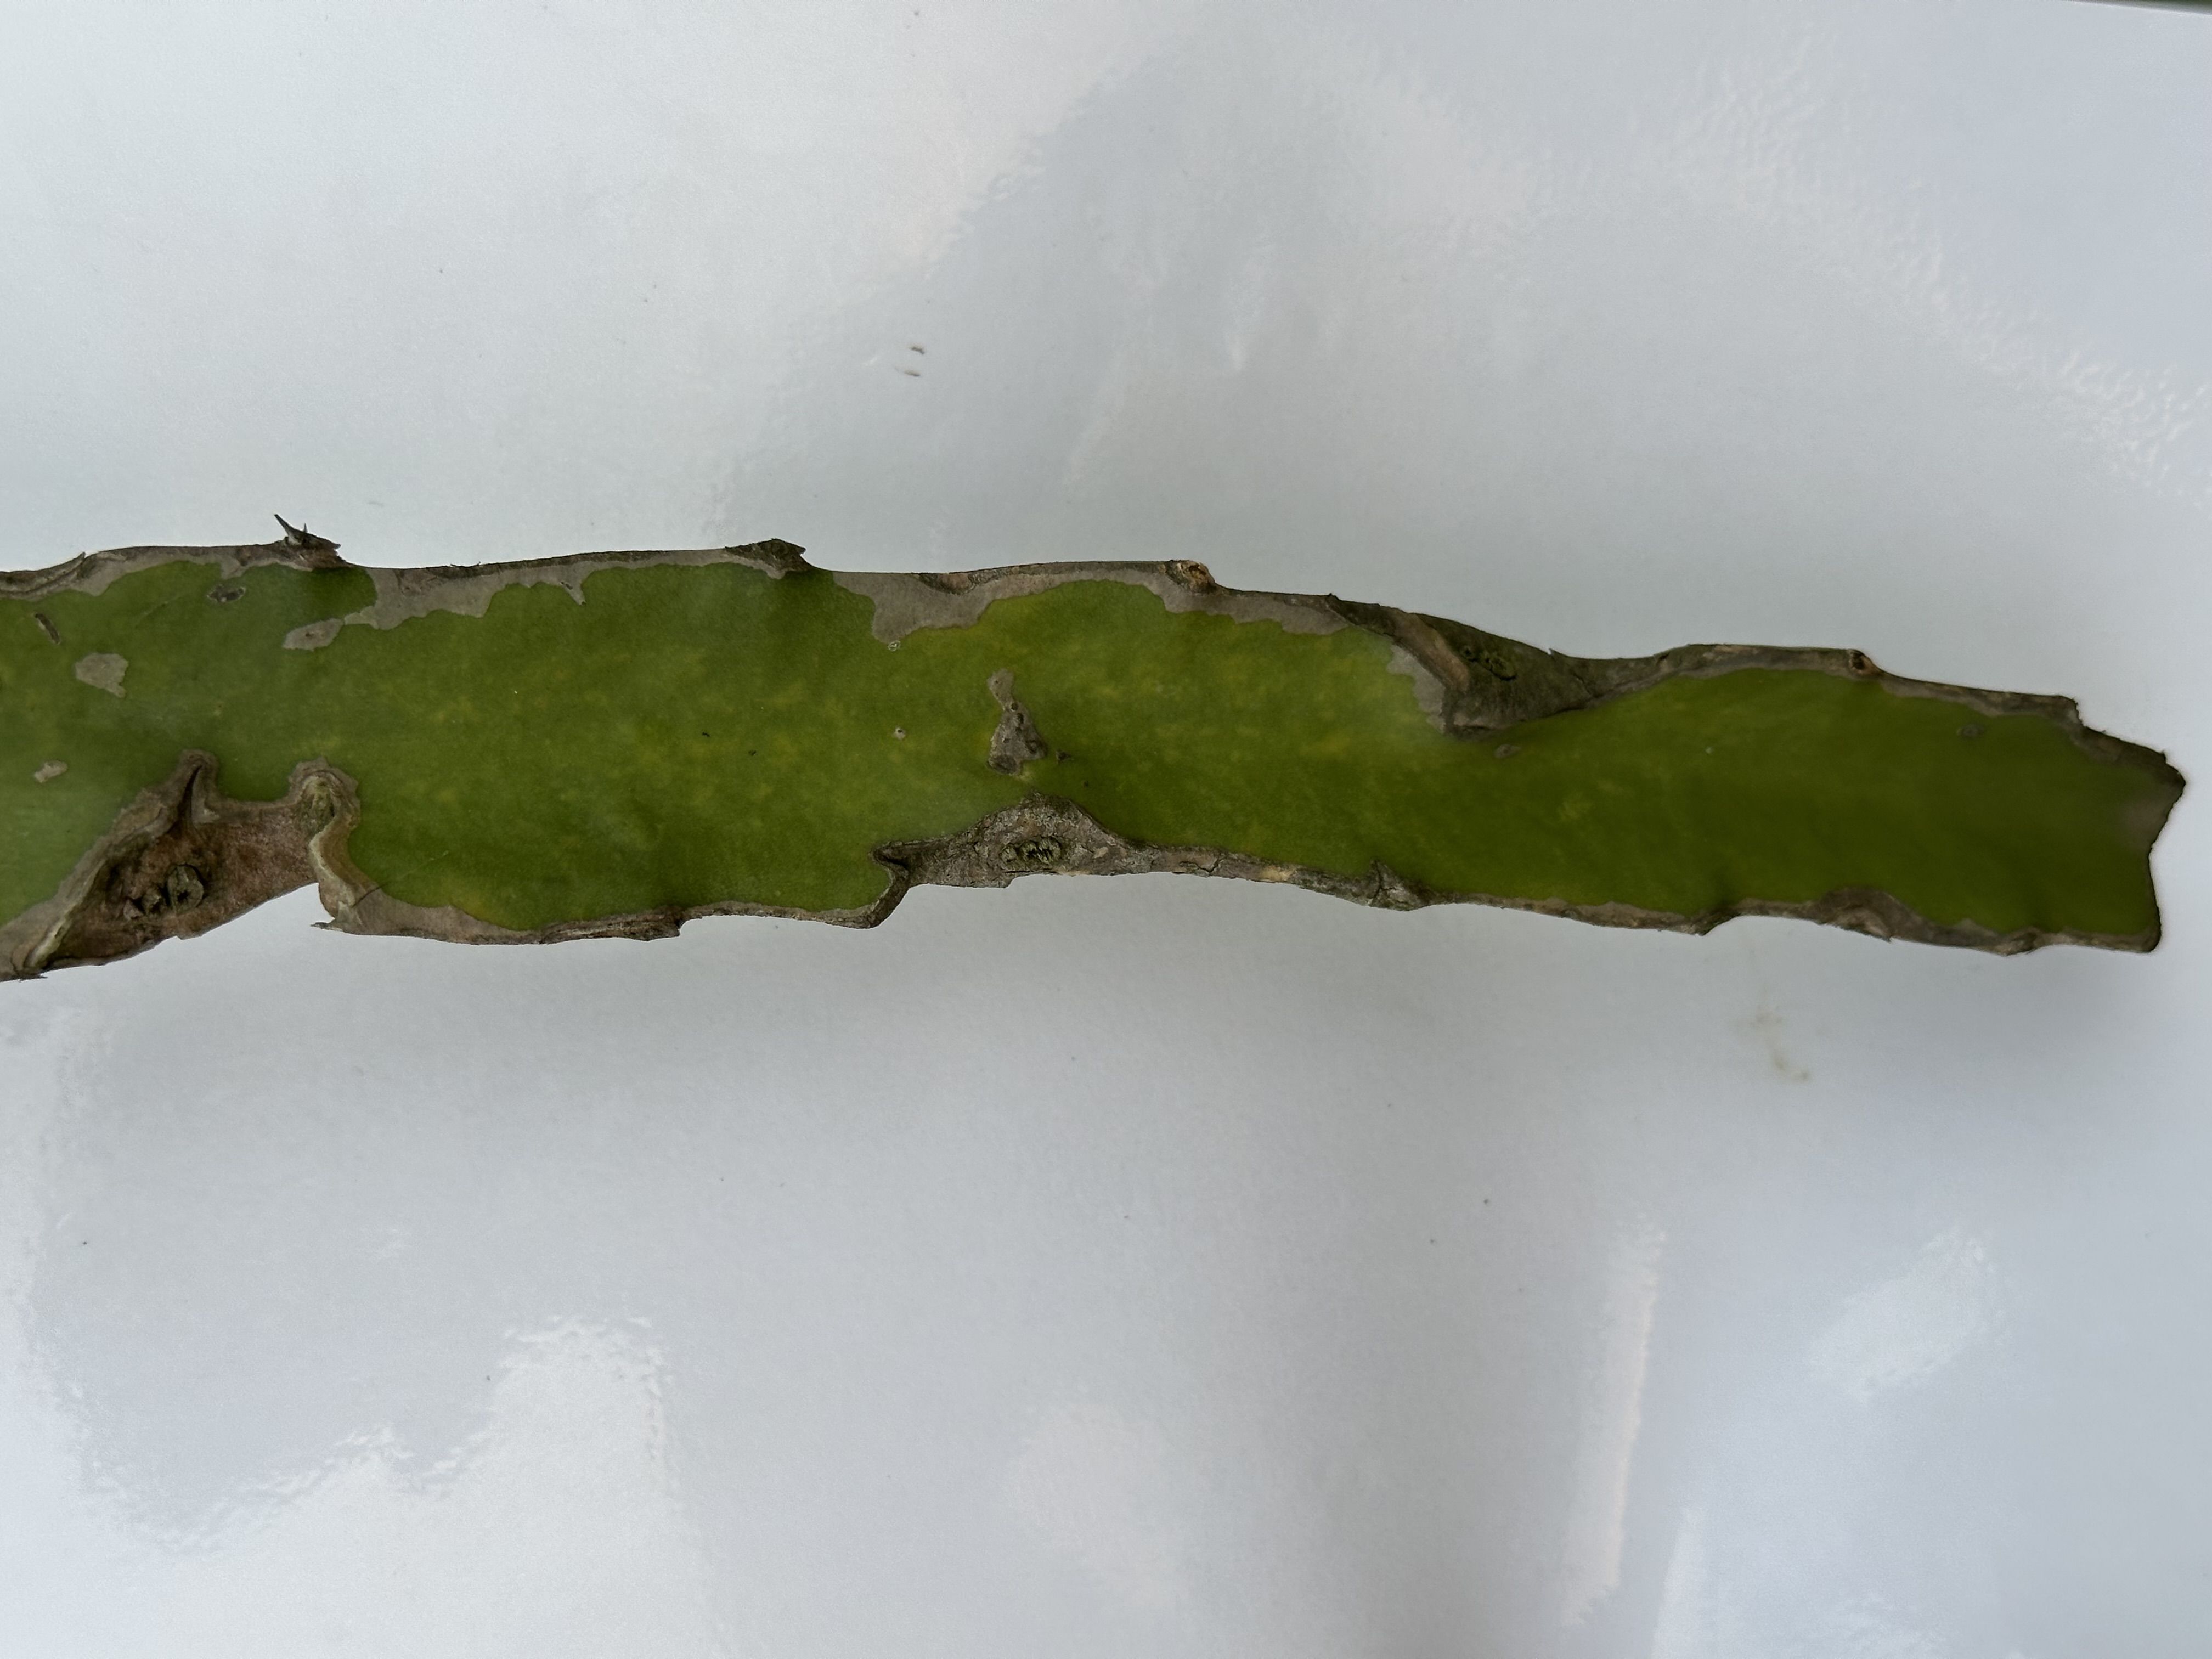
Label: Good leaf